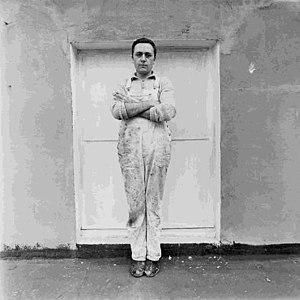
Gerhard Richter, né à Dresde le 9 février 1932, est un artiste peintre allemand dont l'œuvre est reconnue, depuis les années 1980, « comme une expérience artistique inédite et remarquable ». Peintre polymorphe, il aborde tantôt des sujets figuratifs, tantôt produit des œuvres abstraites.
La culture de l'Allemagne, pays de l'Europe centrale, désigne d'abord les pratiques culturelles observables de ses habitants.